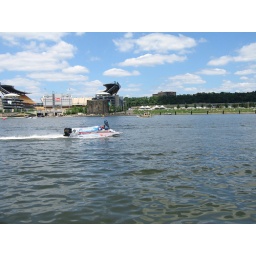
this is a power boat race we saw in the river when we where in Pittsburgh, the stadium is accross the river.